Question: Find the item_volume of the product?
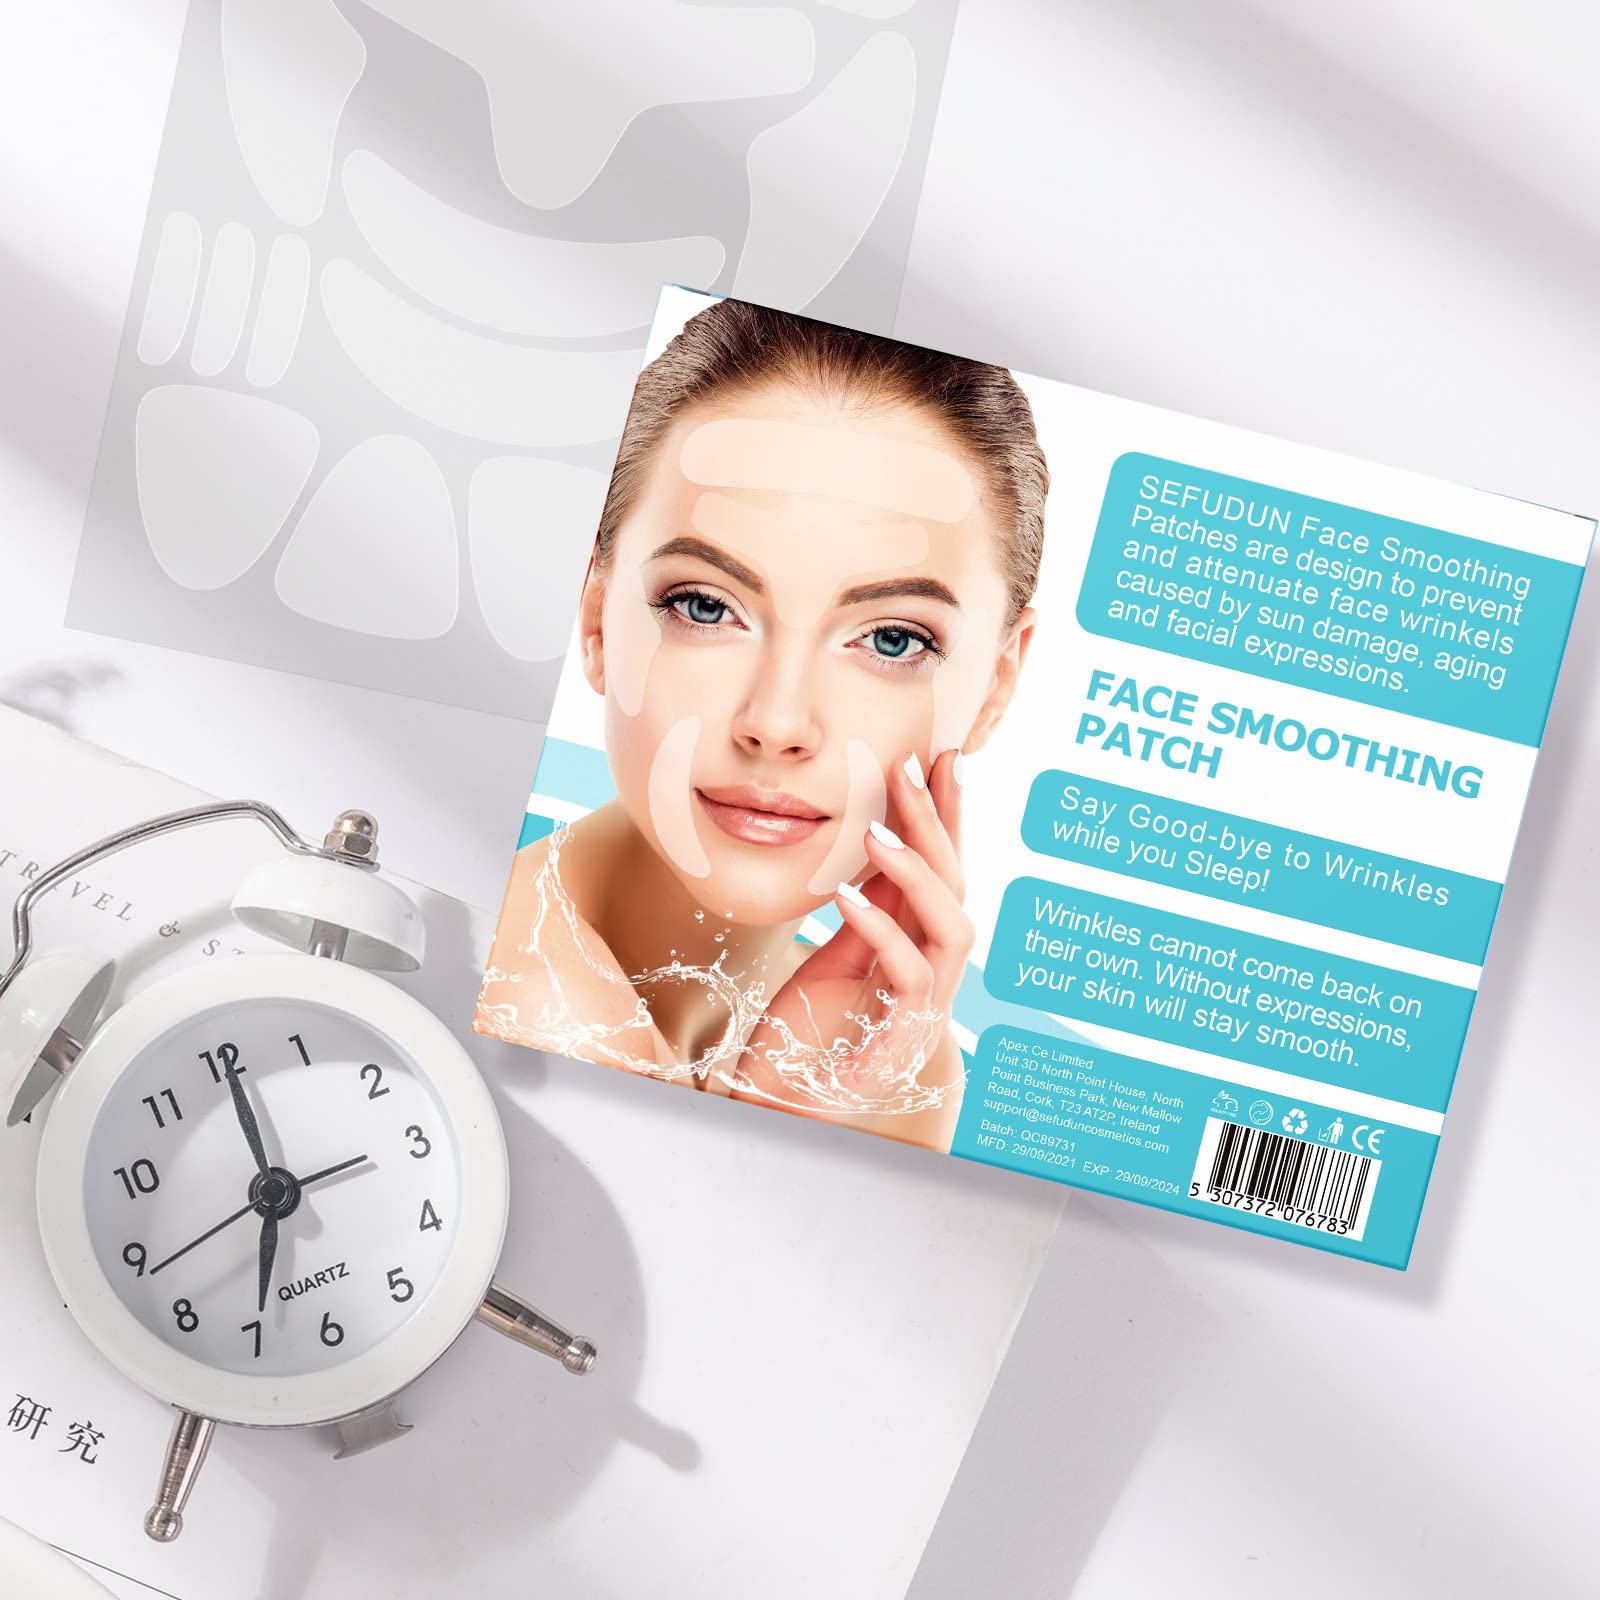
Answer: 5.0 quart